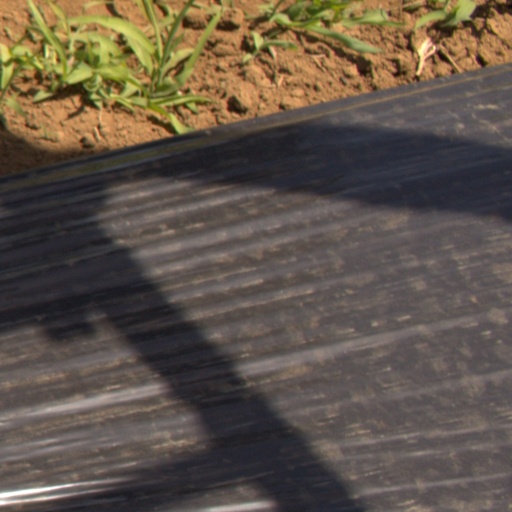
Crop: Jerusalem artichoke